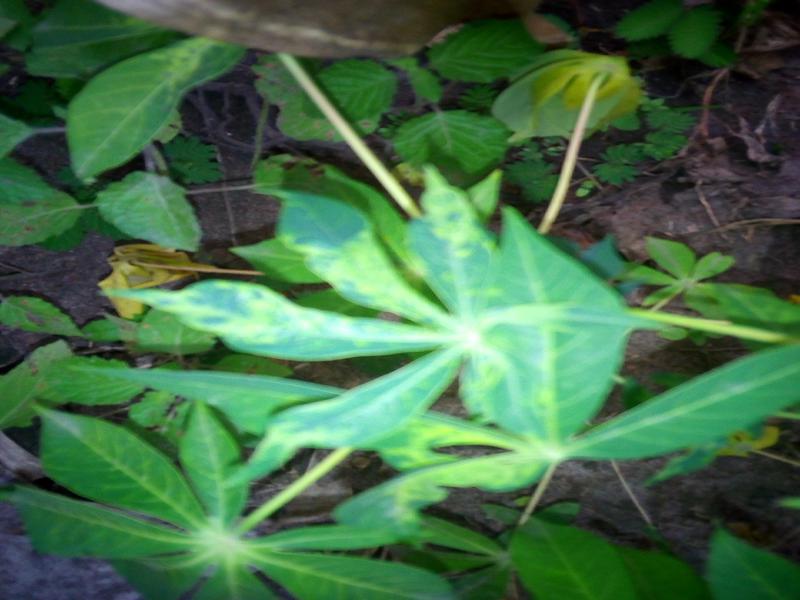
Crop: cassava
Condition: mosaic_disease